Selbu Municipality

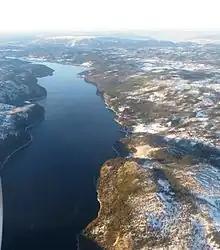
Selbusjöen lake

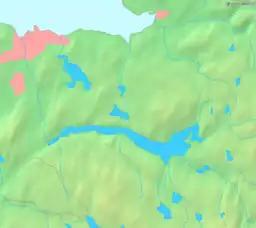
Map of Selbu lake (center) in relation to Trondheim (red)

Selbu borders eight municipalities: Malvik Municipality, and Stjørdal Municipality are to the north; Meråker Municipality and Tydal Municipality are to the east; Holtålen Municipality, and Midtre Gauldal Municipality are to the south; and Melhus Municipality and Trondheim Municipality are to the west.